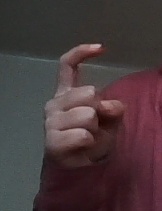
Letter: ra